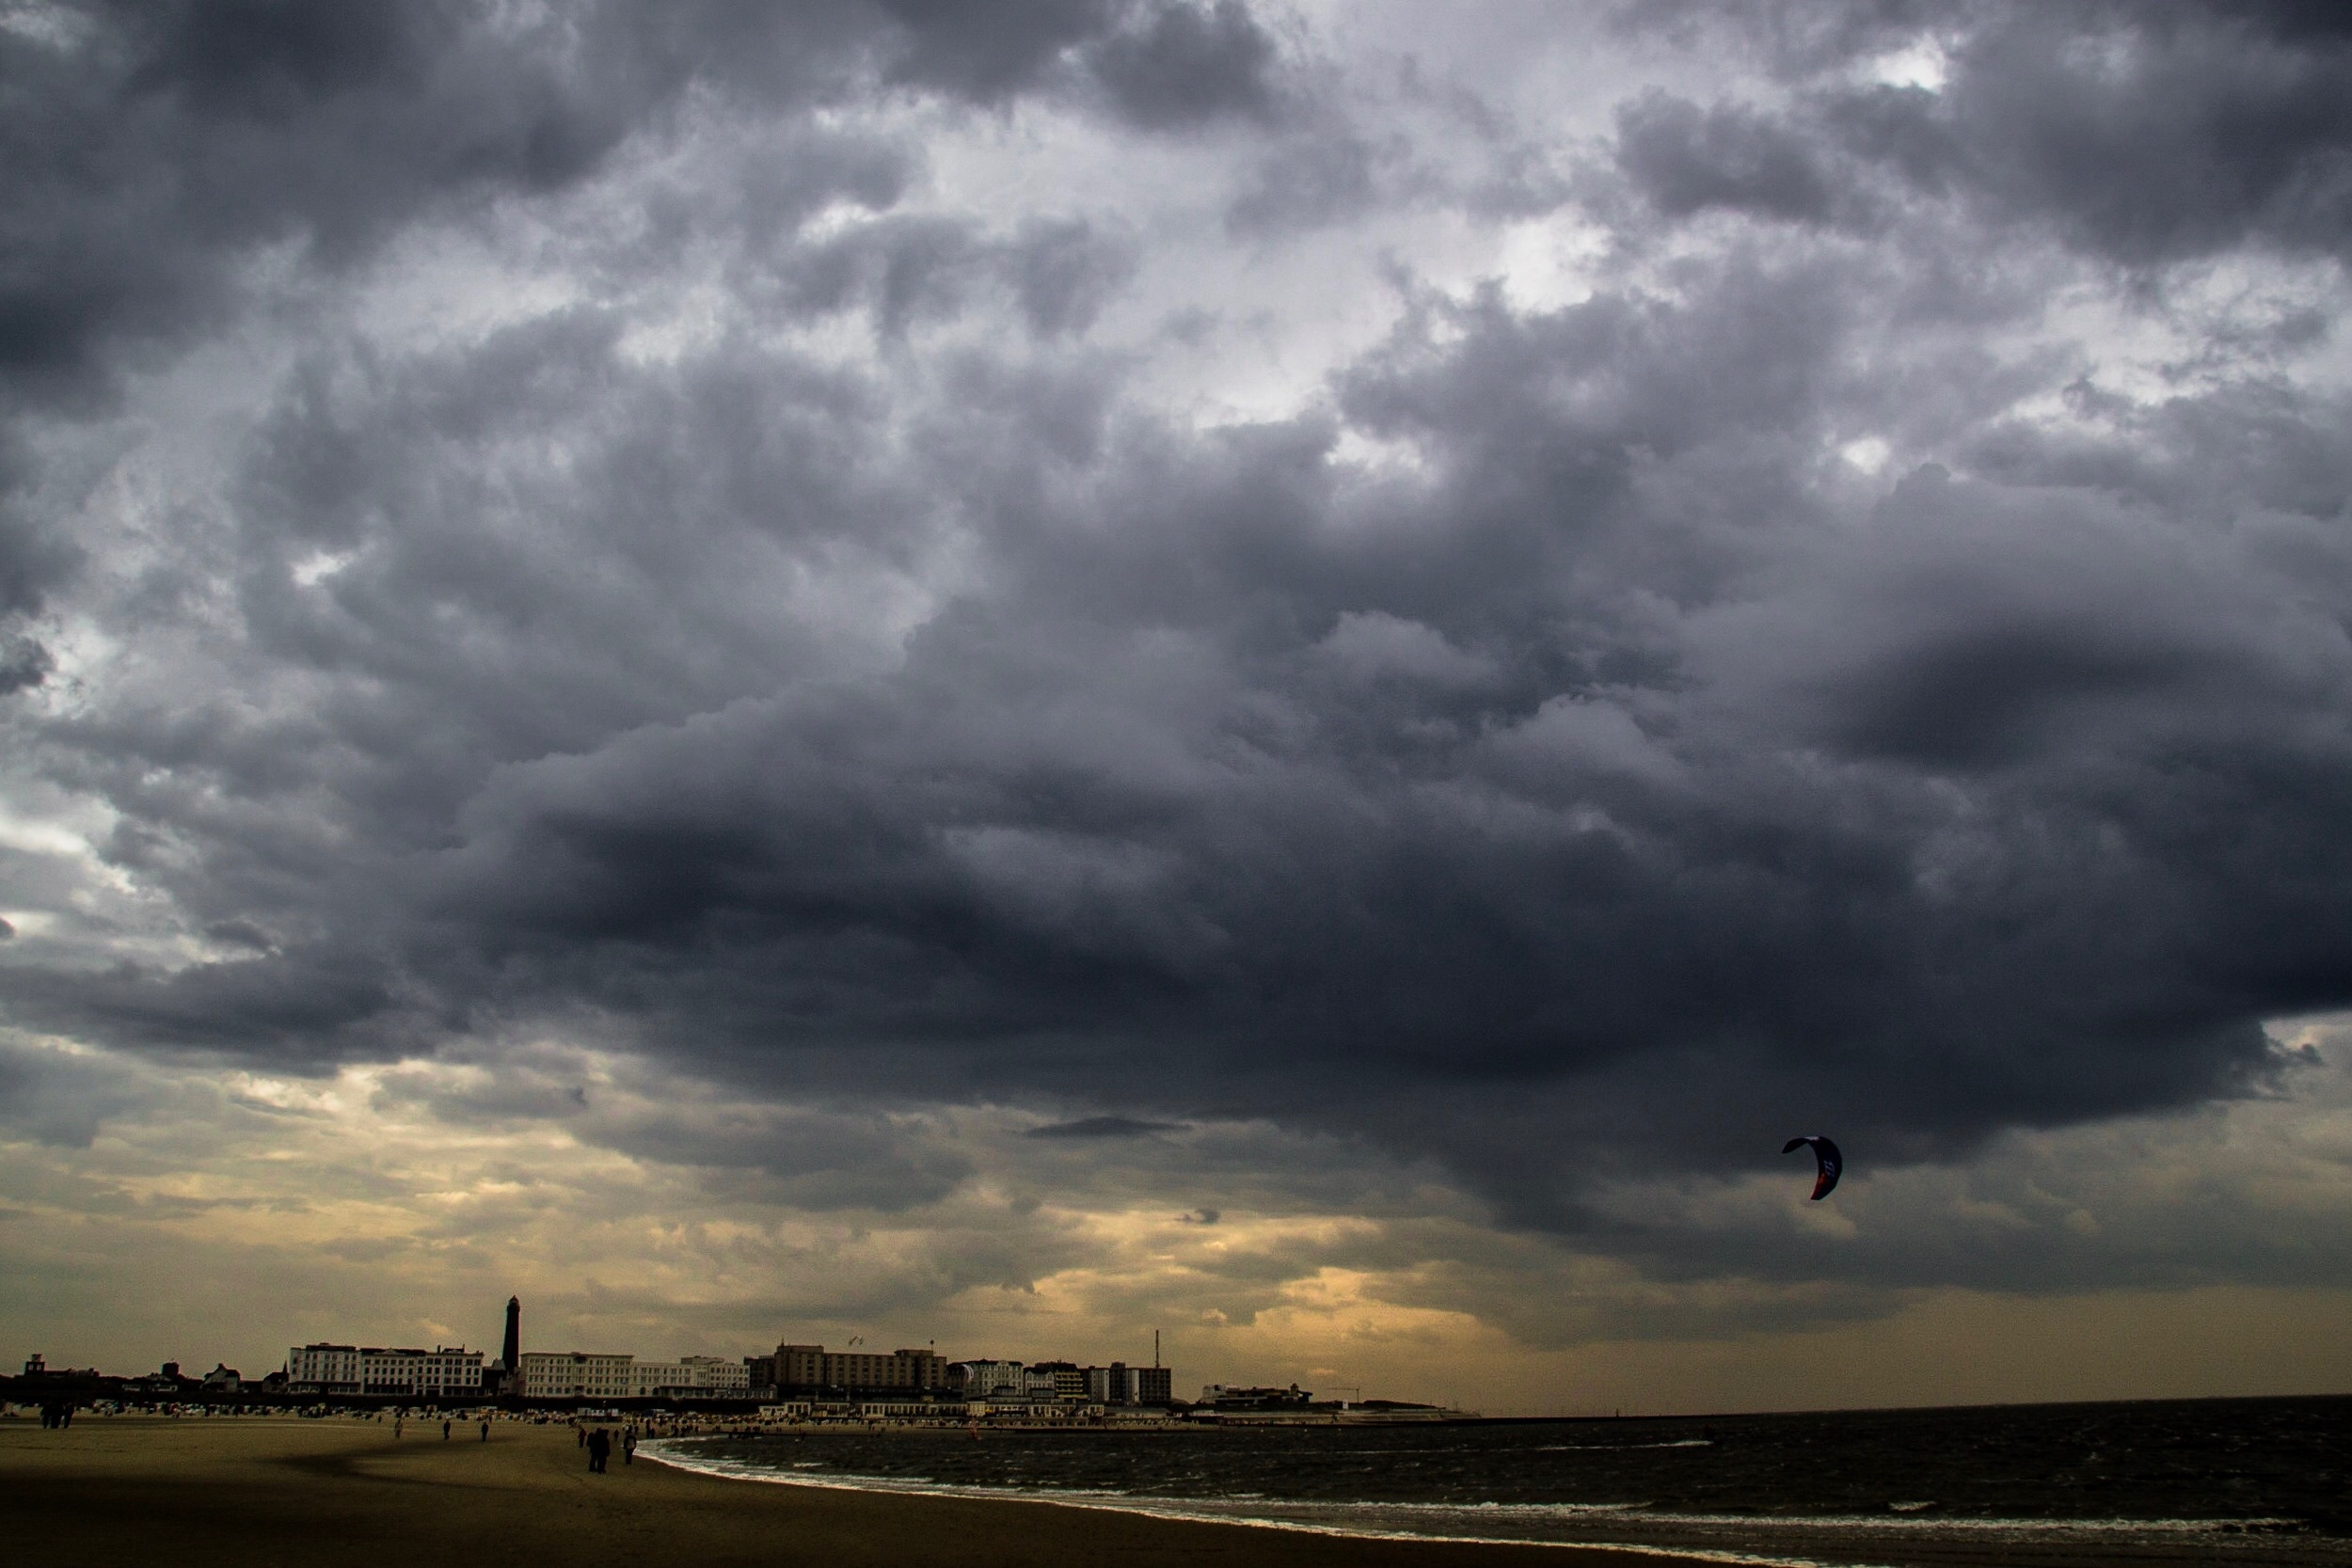
sea, horizon, cloud, sky, dawn, atmosphere, dusk, evening, weather, storm, cumulus, thunder, thunderstorm, meteorological phenomenon